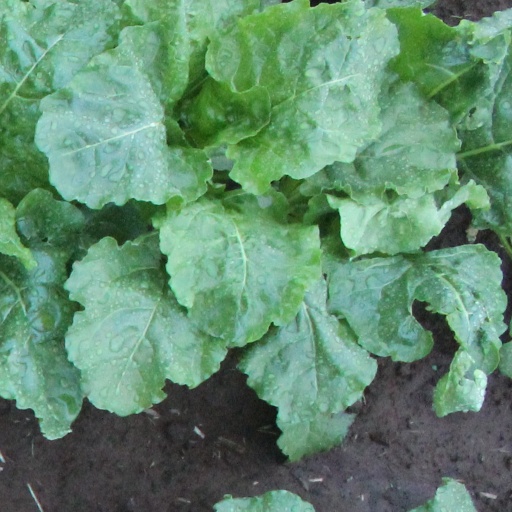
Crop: sugar beet